Answer in natural language. Consider the 3D positions of the objects in the scene and not just the 2D positions in the image. Is the centerpoint of  stone countertop at a higher height than Doorway? Choose between the following options: no or yes
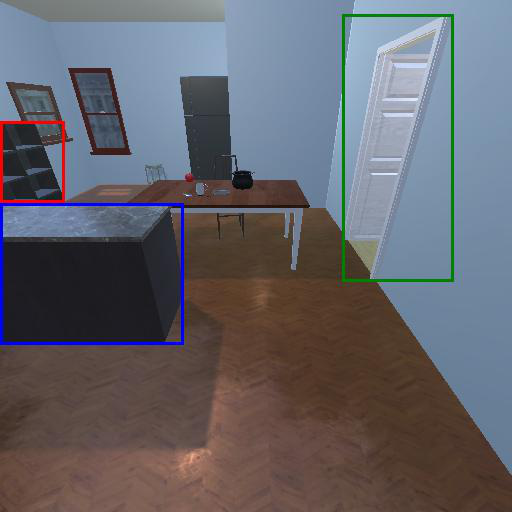
<answer>yes</answer>